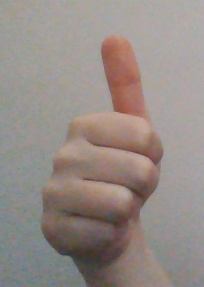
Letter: aleff